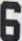
Number: 6